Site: saxony
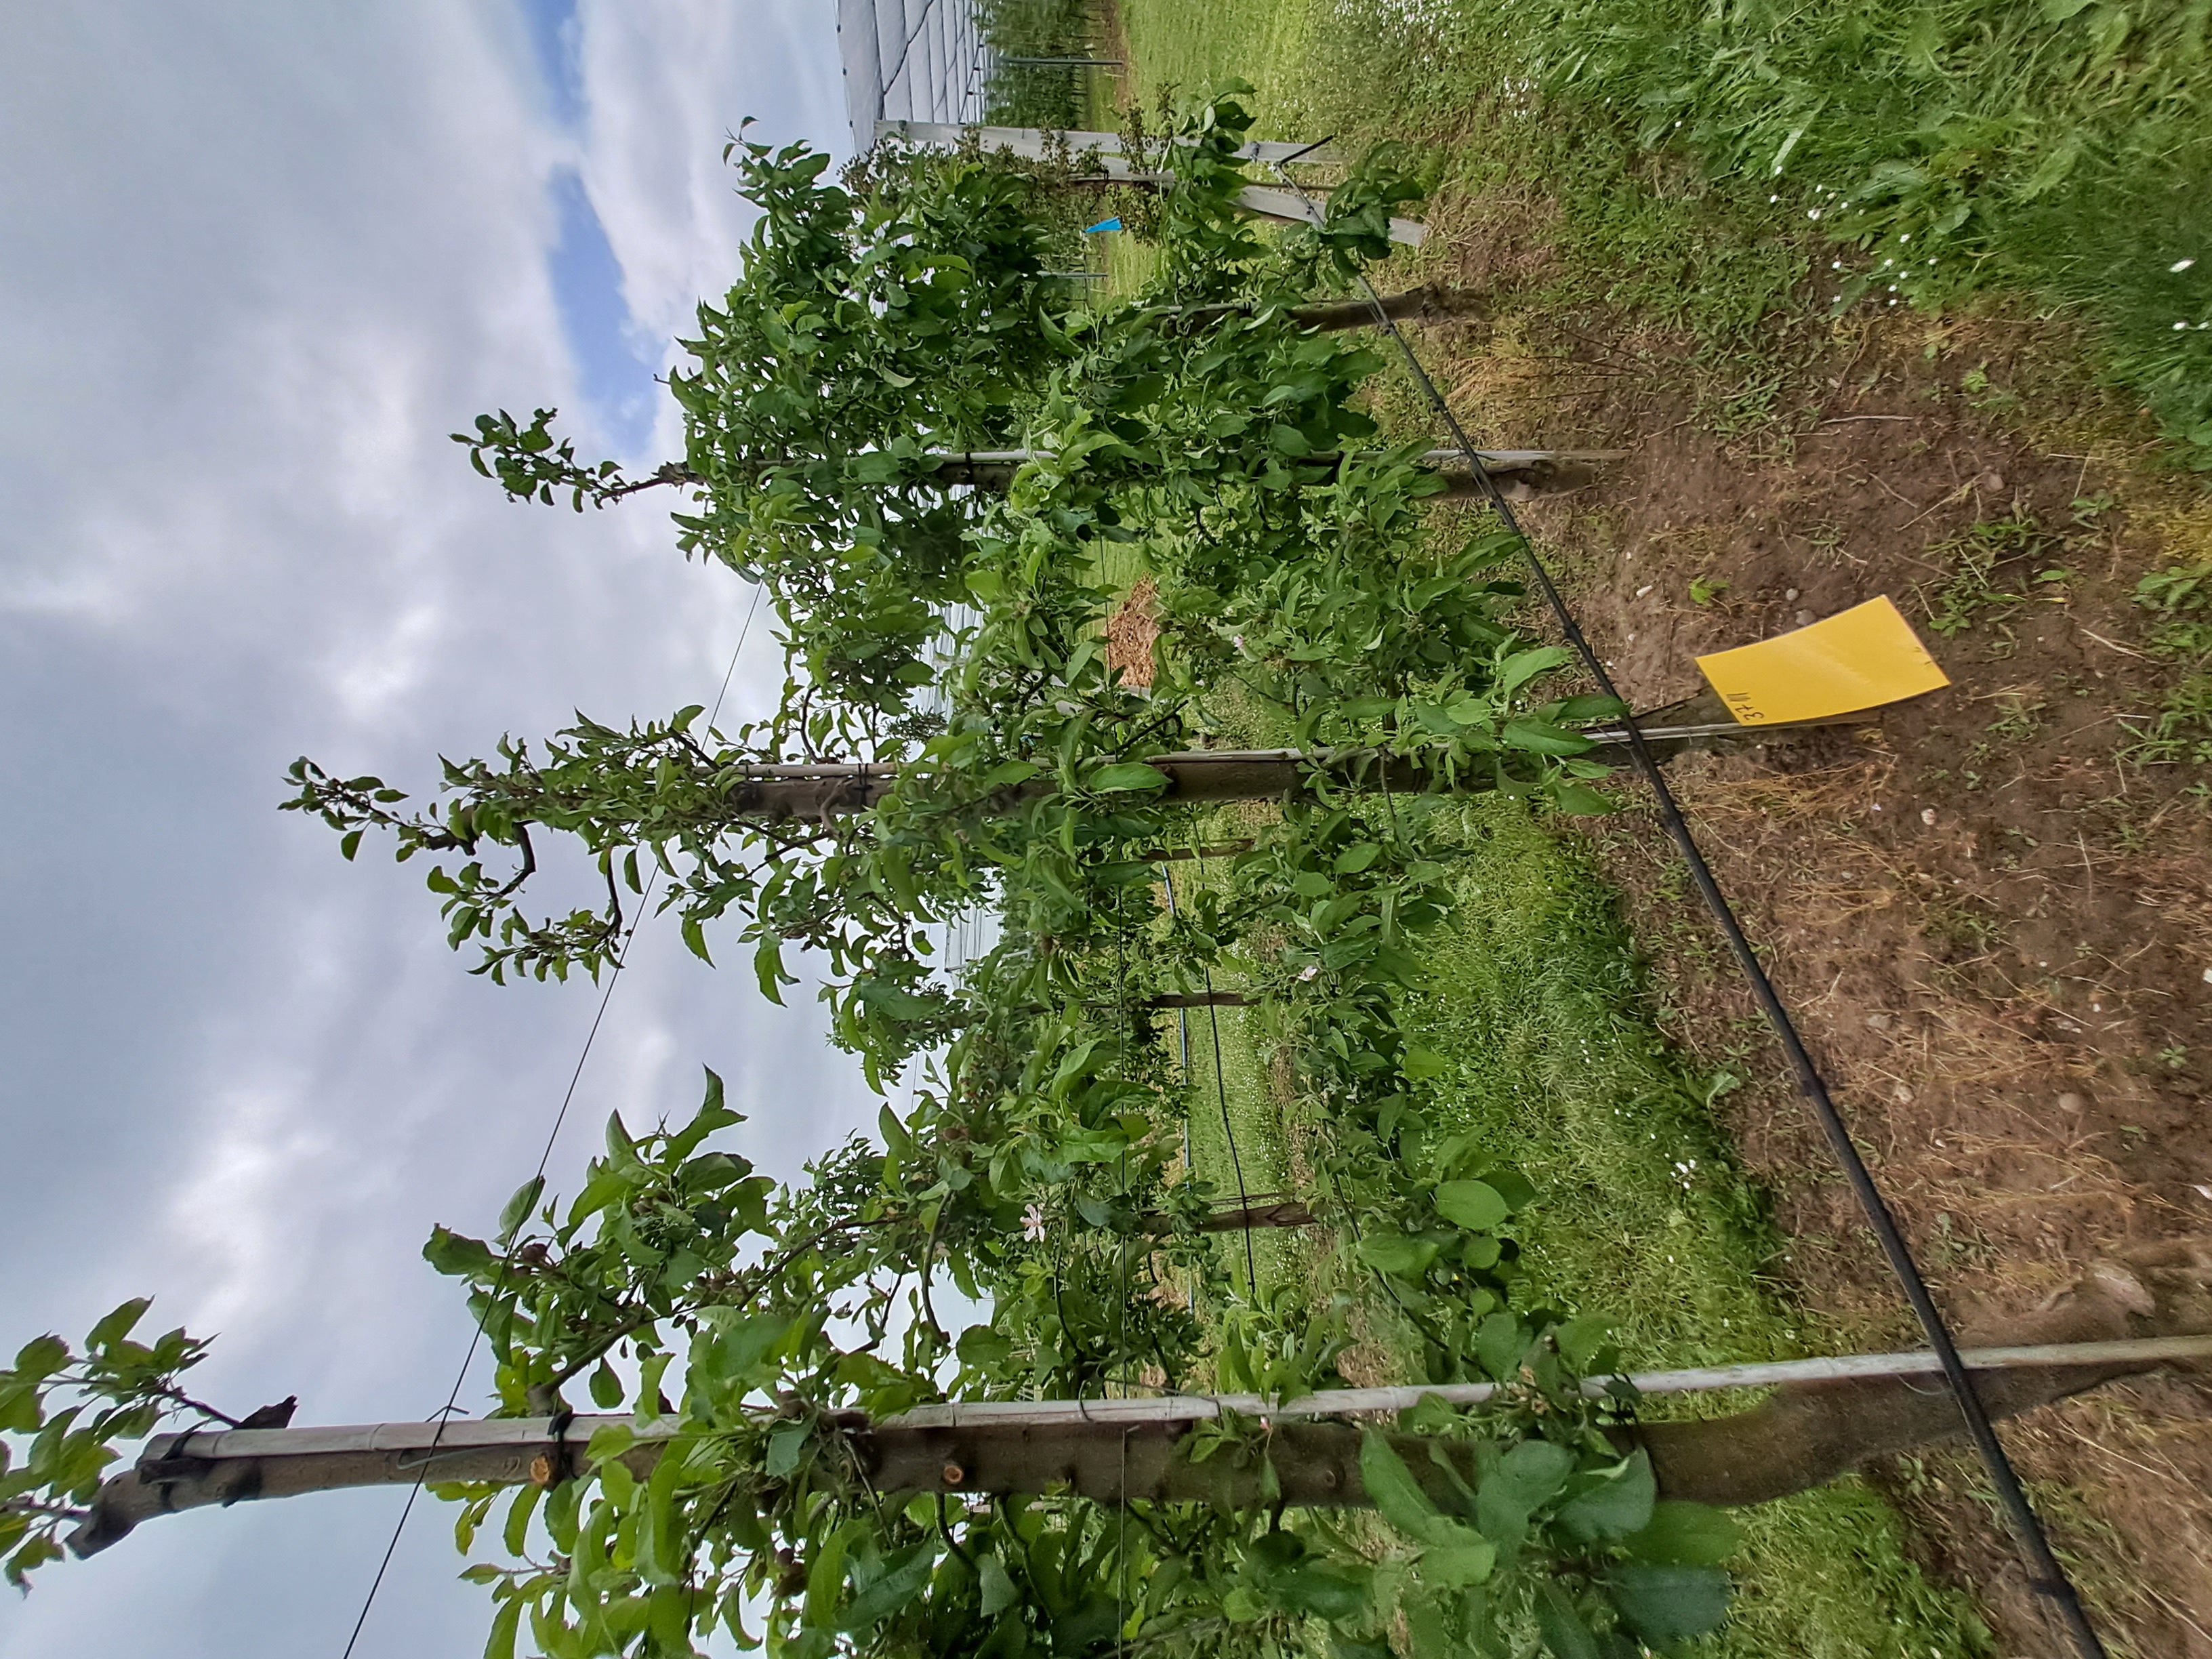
Growth stage (BBCH 71/72): Development of fruit